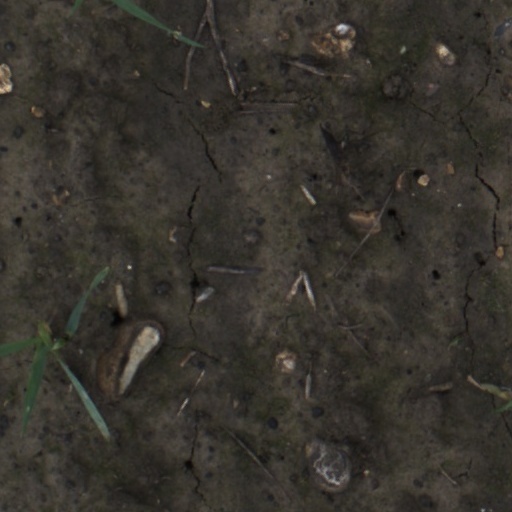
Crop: wheat